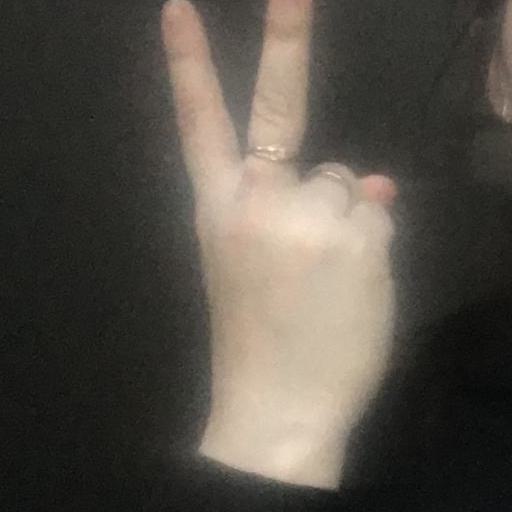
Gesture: peace_inverted